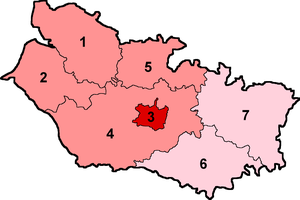
Députés de la Somme de 1914 à 1919
Liste des députés de la Somme.